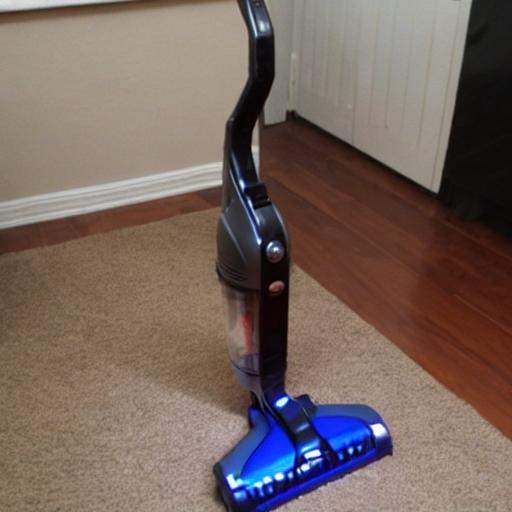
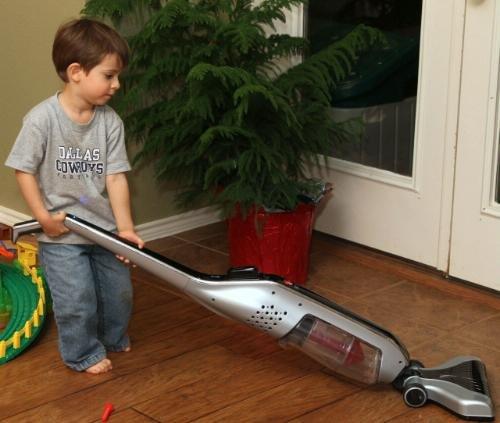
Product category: items_vacuum
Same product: no